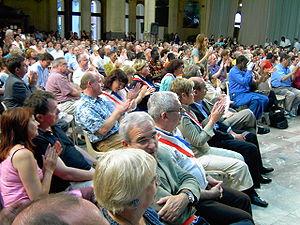
Le Réseau éducation sans frontières, ou RESF, est un réseau composé de collectifs, de mouvements associatifs, de mouvements syndicaux, de soutiens politiques et de personnes issues de la société civile militant contre l'éloignement d'enfants étrangers scolarisés en France, causé par l'éloignement de leurs parents étrangers en situation irrégulière.